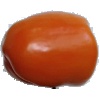
Label: Pepper Orange 1